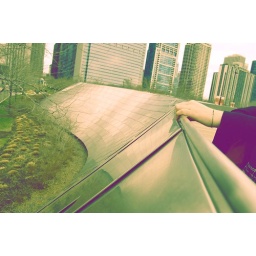
36/365we are walking over some bridge in millennium park in Chicago